Andrey Andreychenko

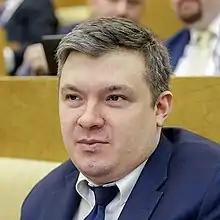
Andreychenko in 2016

Andrey Valeryevich Andreychenko (born 29 March 1984) is a Russian politician who served as a member of the State Duma of the 7th convocation between 31 May 2017 and 12 October 2021. Previously, he was a member of the Legislative Assembly of Primorsky Krai of the 6th convocation from 18 September 2016 to 24 May 2017.